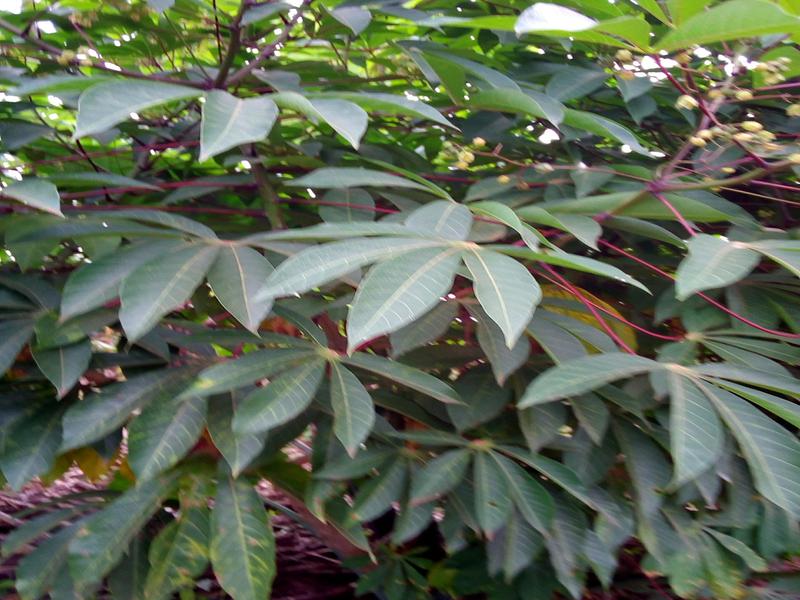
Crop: cassava
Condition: healthy